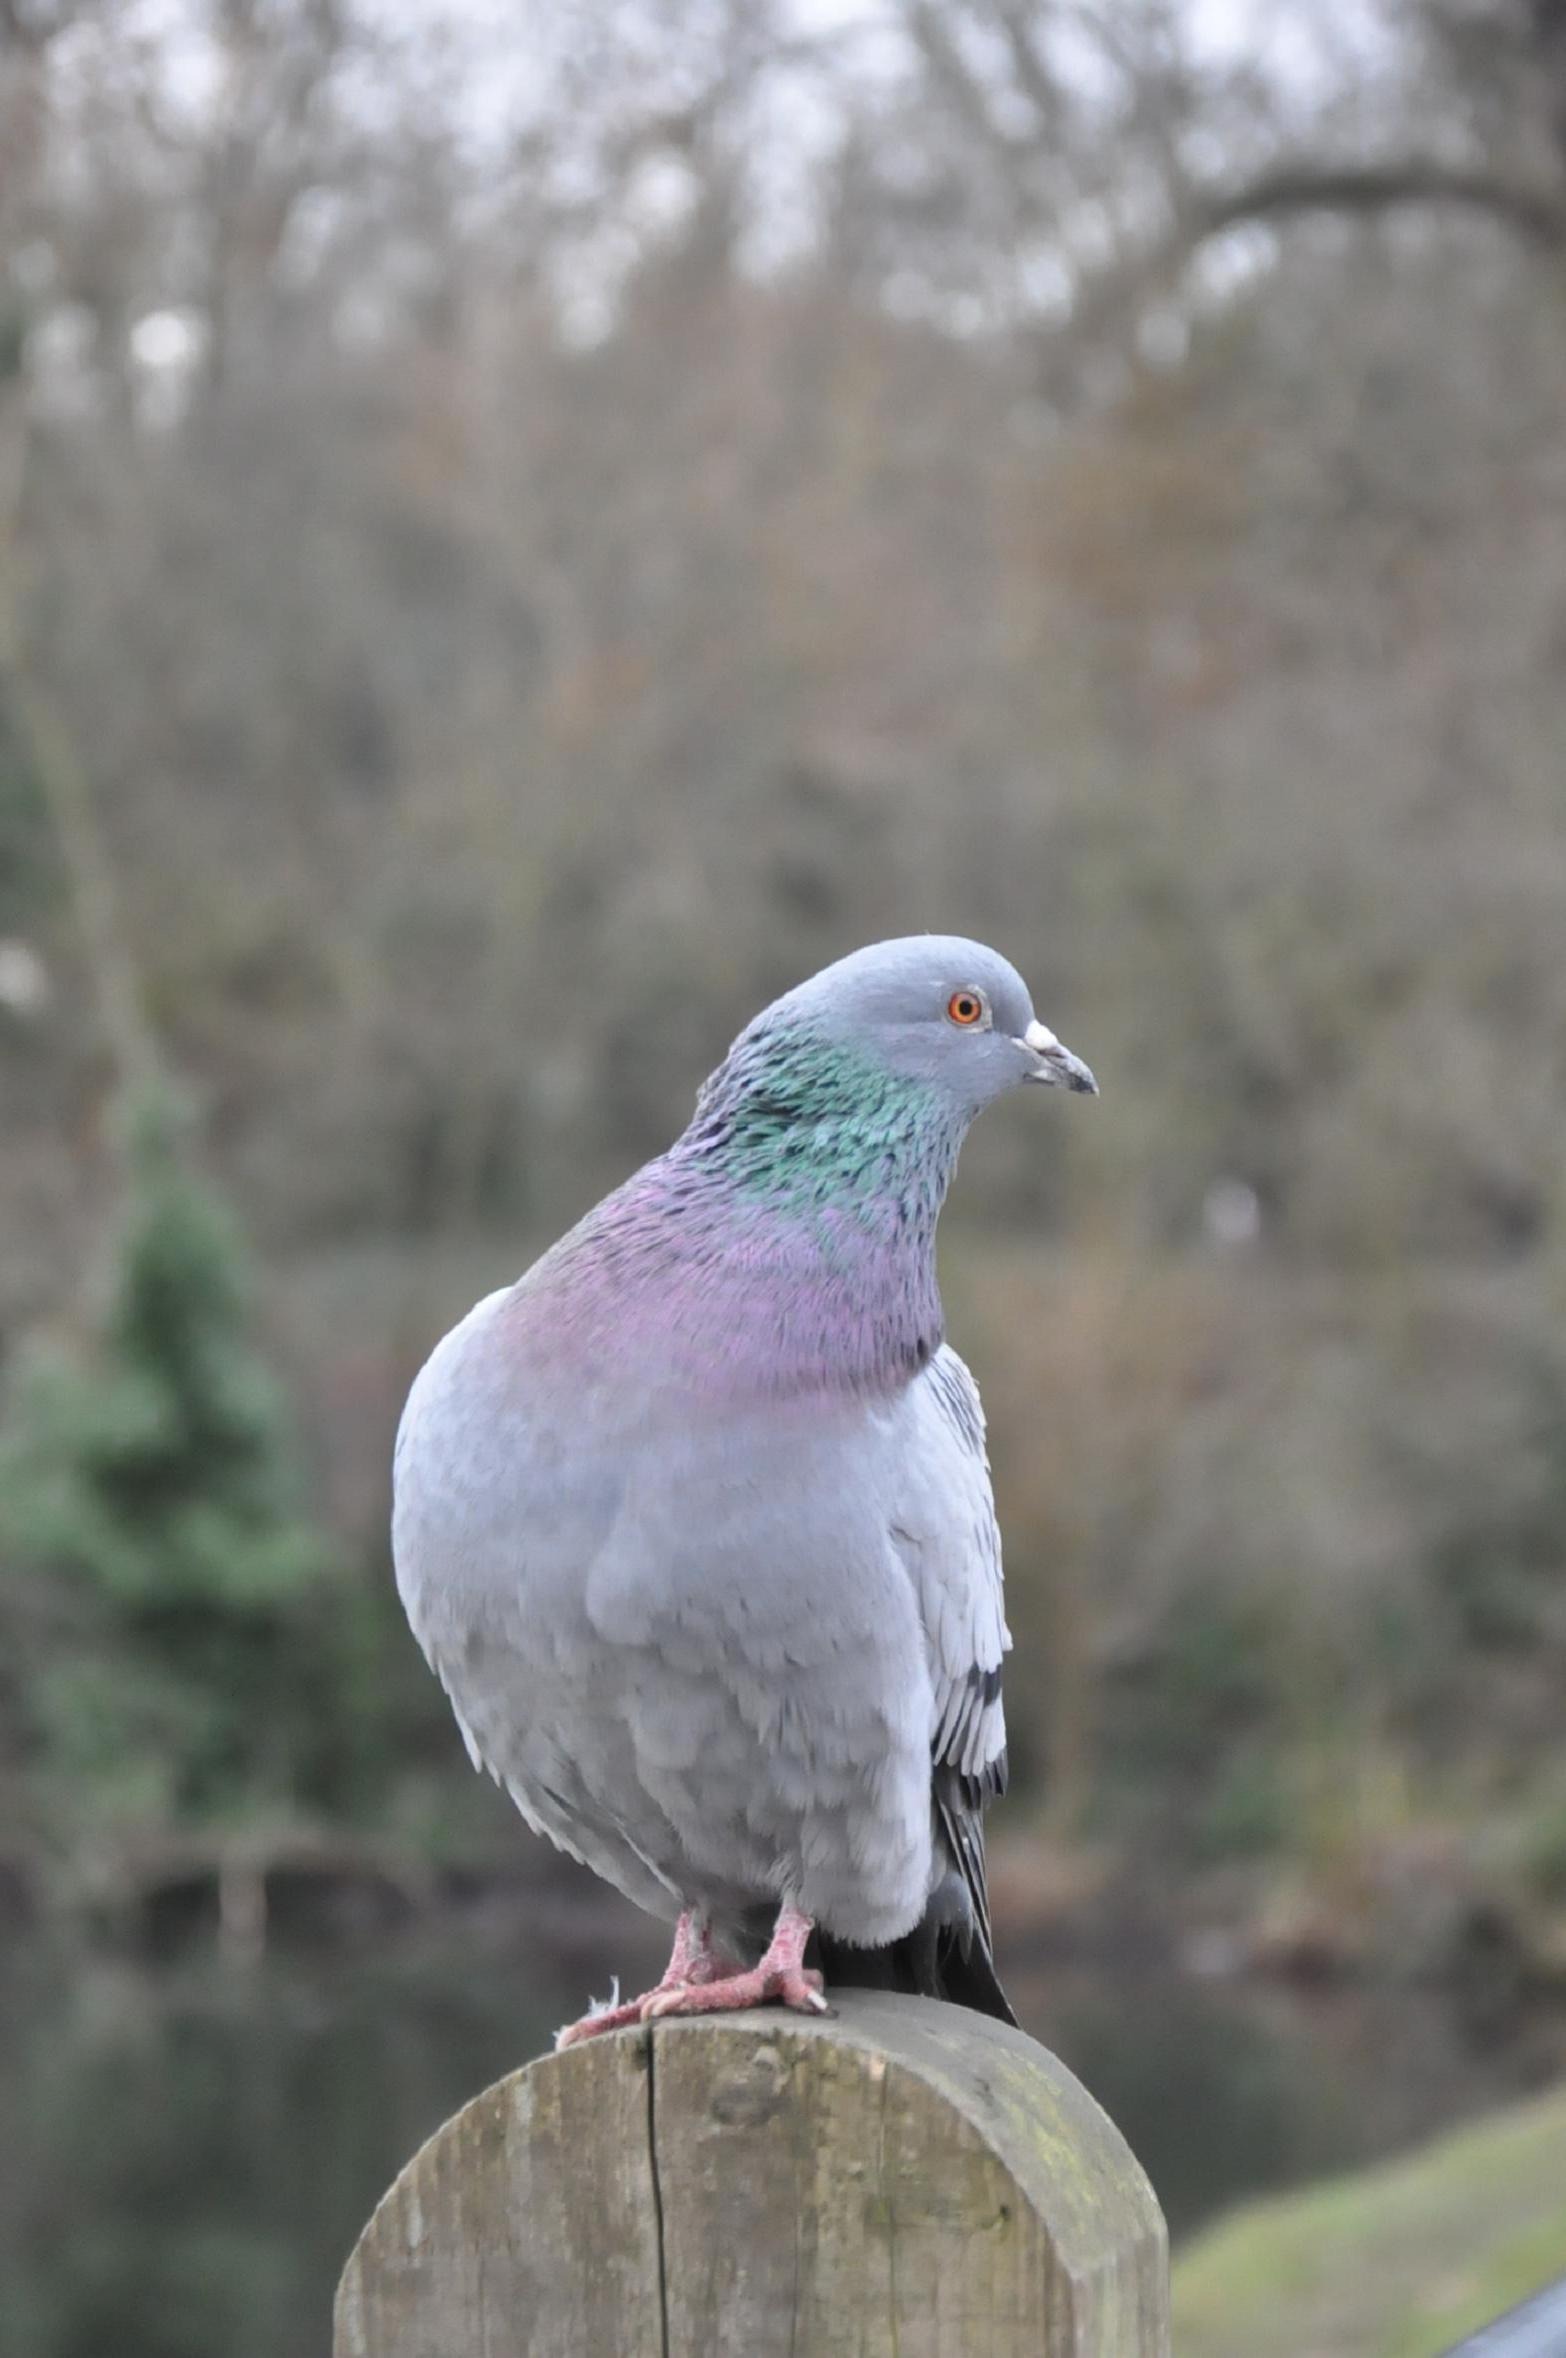
bird, wing, fence, wildlife, beak, avian, fauna, pigeon, head, vertebrate, perched, turned, rock pigeon, columbidae, columba, pigeons and doves, stock dove, livia